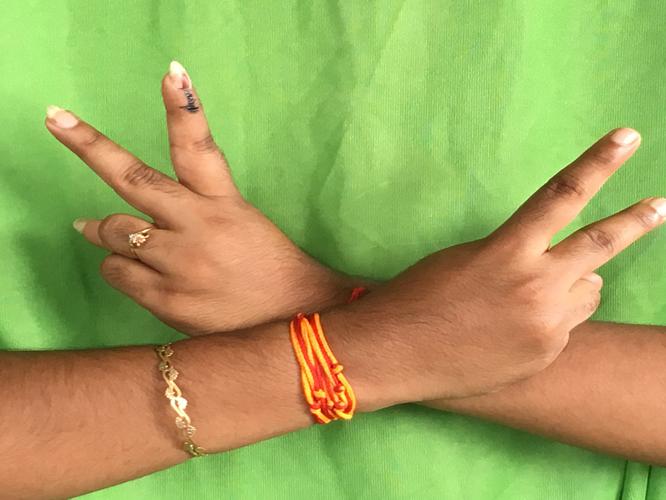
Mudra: Kartariswastika
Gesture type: double_hand